Symphony No. 35 (Mozart)

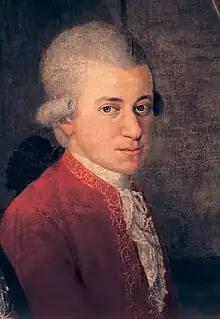
Mozart in 1780–81

Symphony No. 35 in D major, K. 385, also known as the Haffner Symphony, was composed by Wolfgang Amadeus Mozart in 1782. It was commissioned by the Haffners, a prominent Salzburg family, for the occasion of the ennoblement of . The "Haffner Symphony" should not be confused with the eight-movement "Haffner Serenade", another piece Mozart wrote on commission from the same family in 1776.